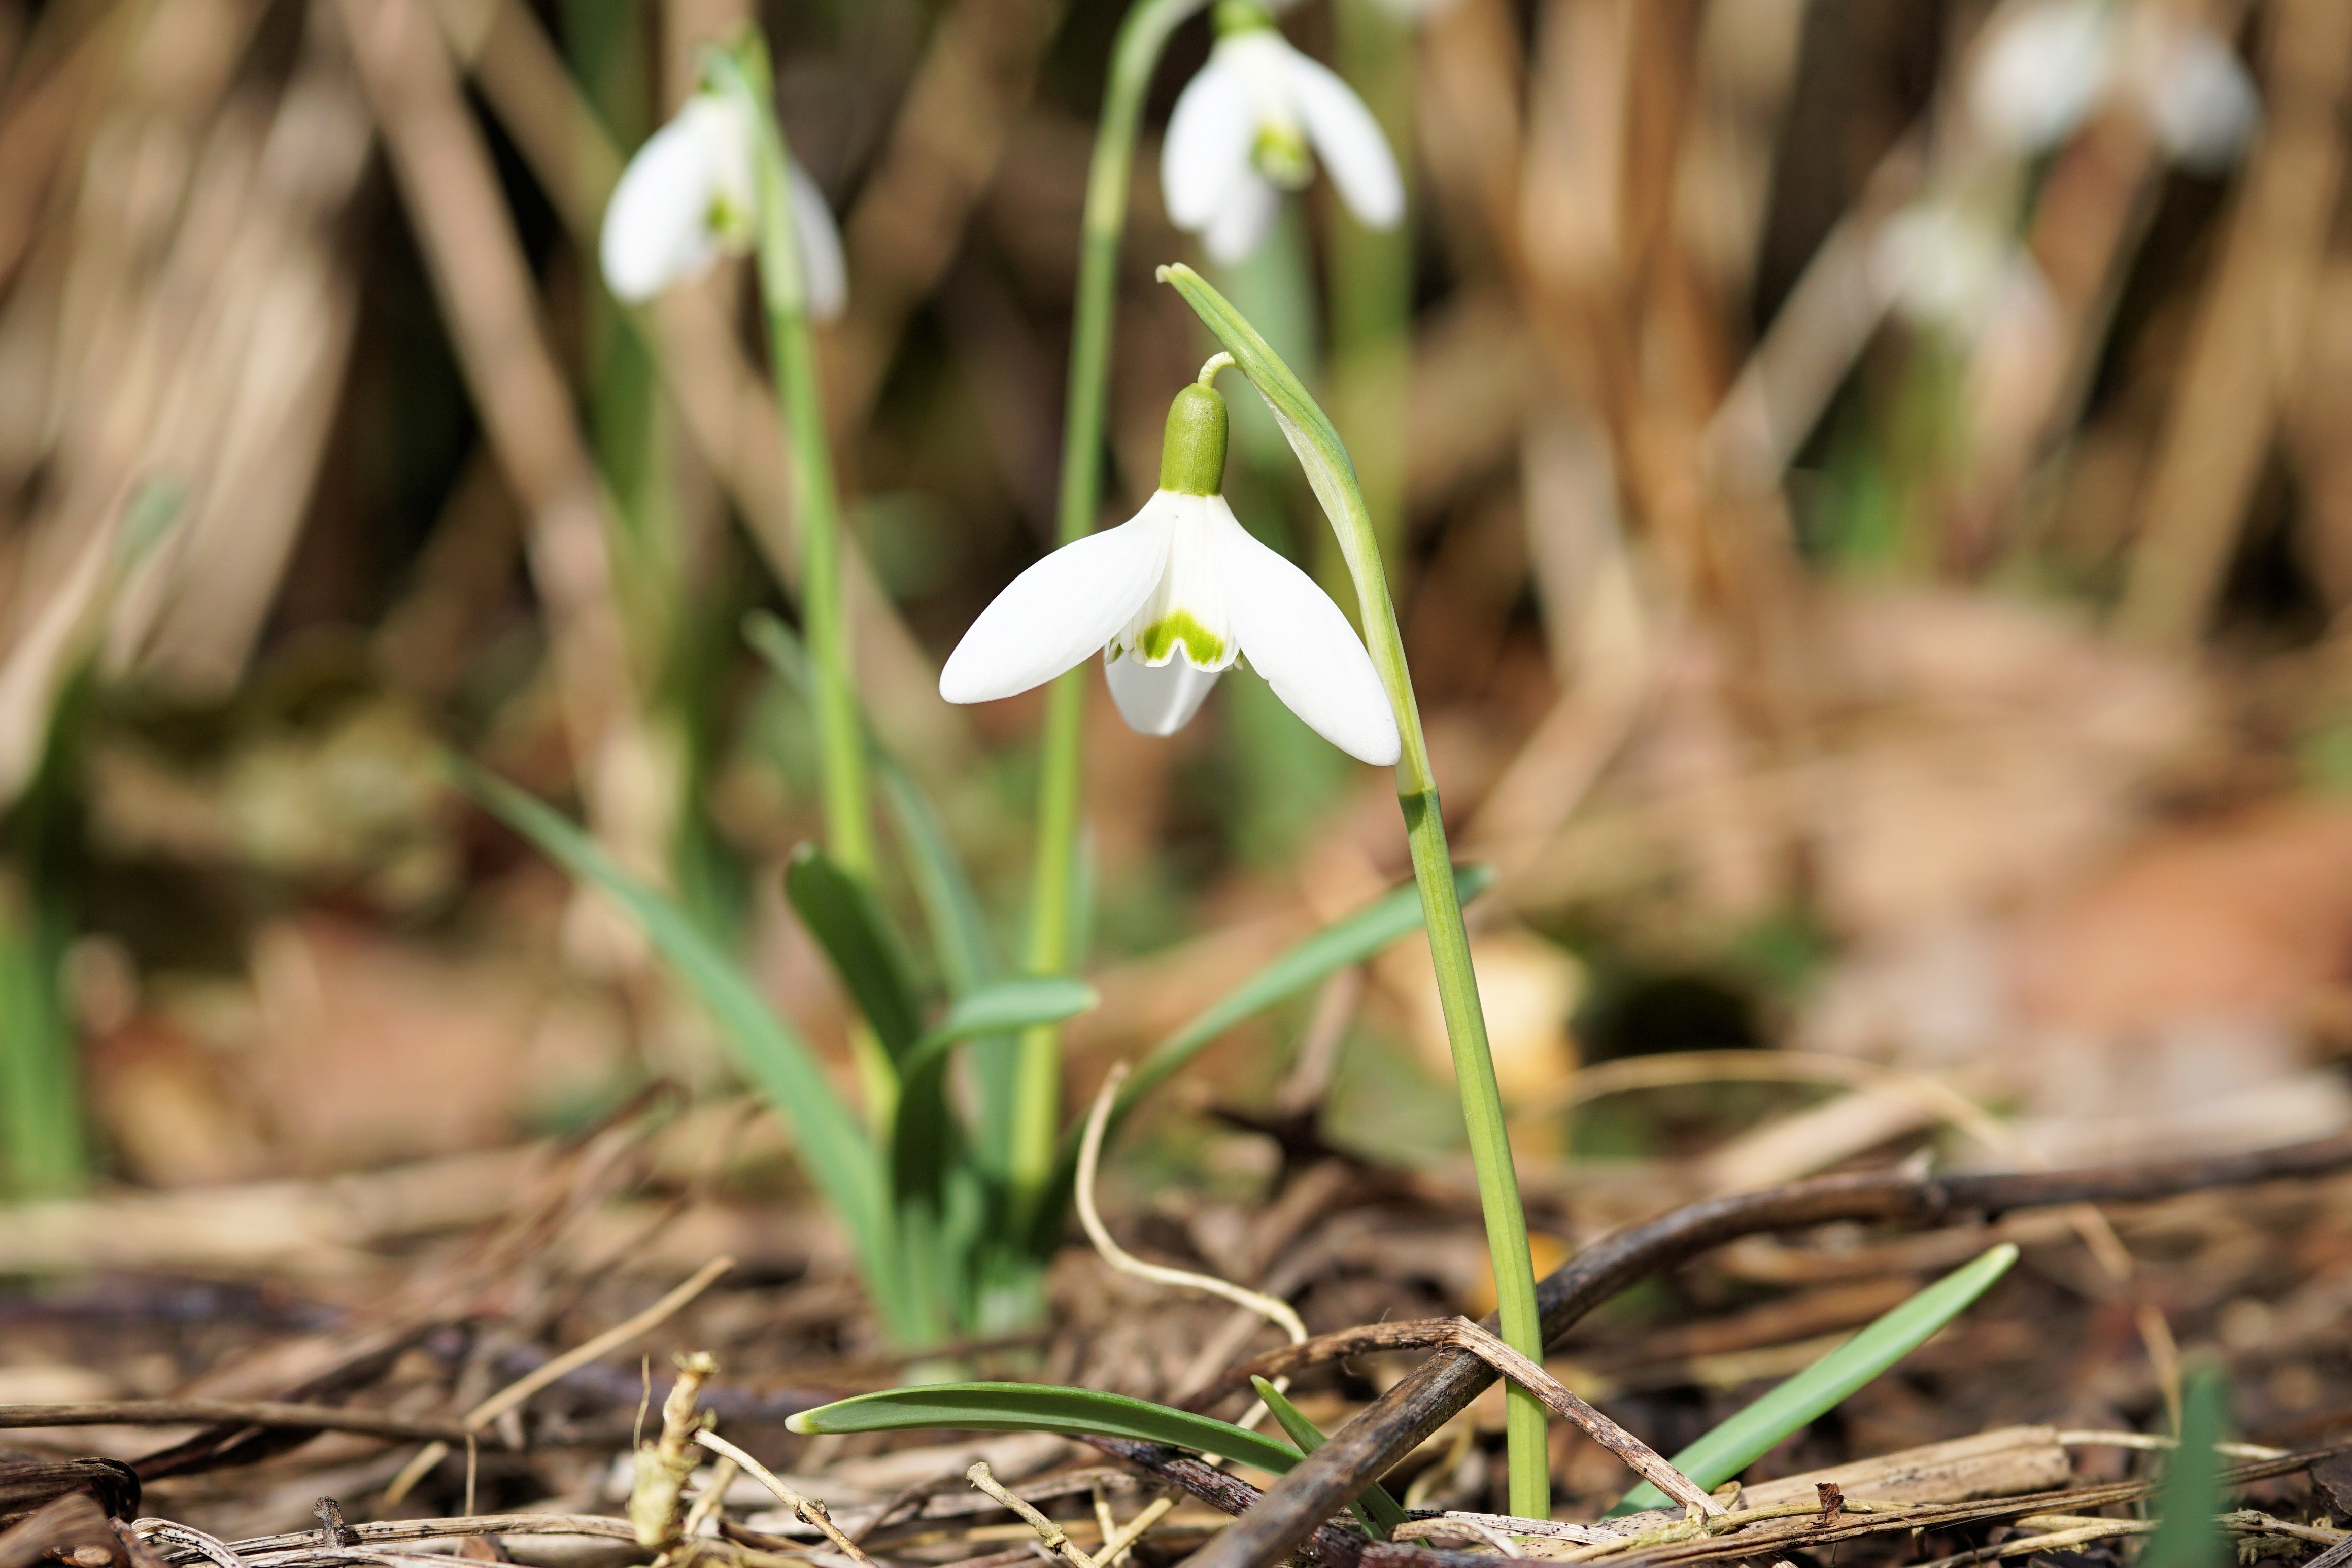
nature, grass, blossom, plant, flower, bloom, spring, green, soil, botany, flora, wildflower, snowdrop, galanthus, flowering plant, plant stem, land plant, fawn lily, snow bell